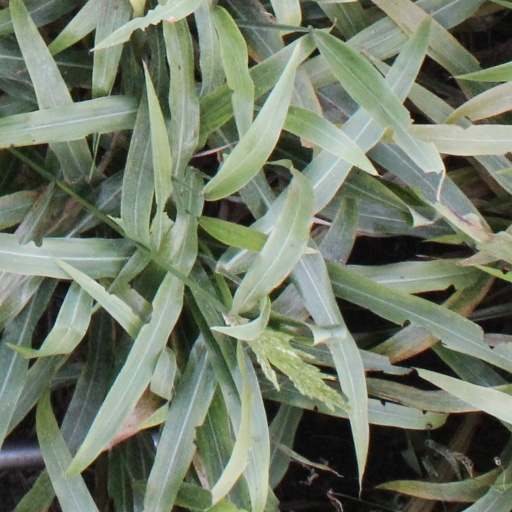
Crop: sorghum